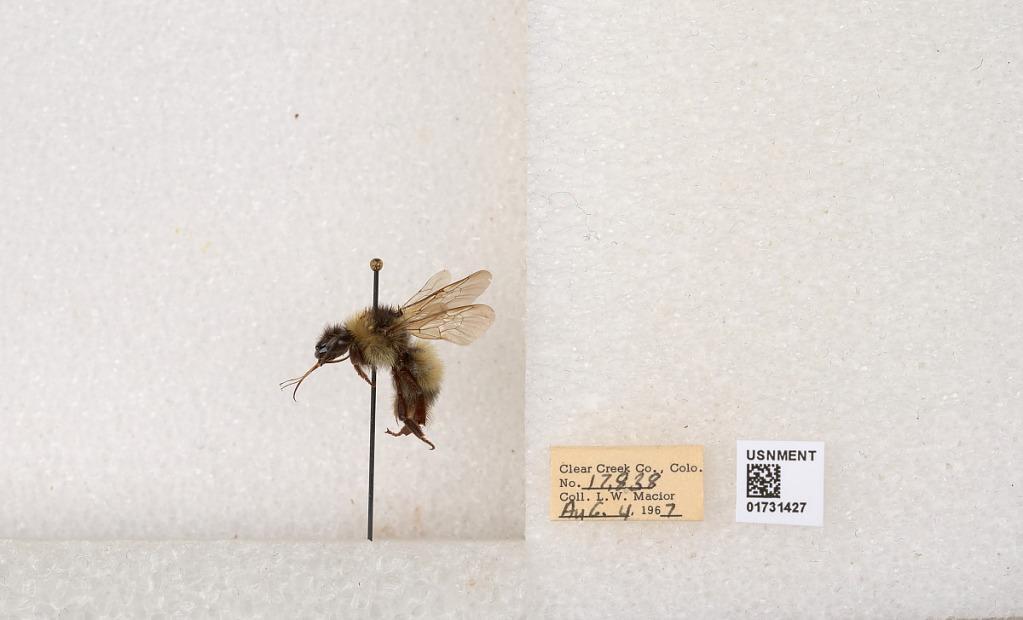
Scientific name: Bombus kirbyellus
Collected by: L. Macior
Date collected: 1967-8-4
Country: United States
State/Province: Colorado
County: Clear Creek
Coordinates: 39.6891, -105.644